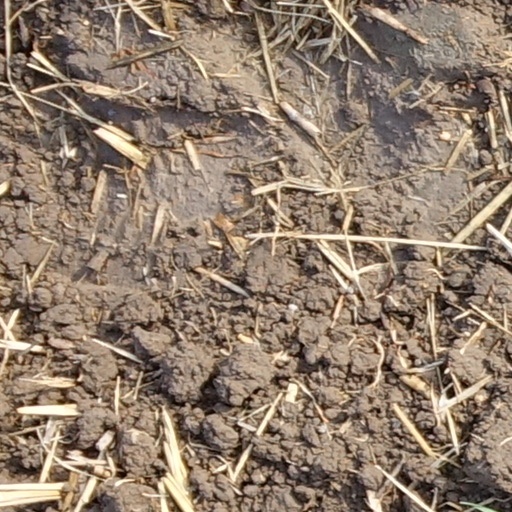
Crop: wheat